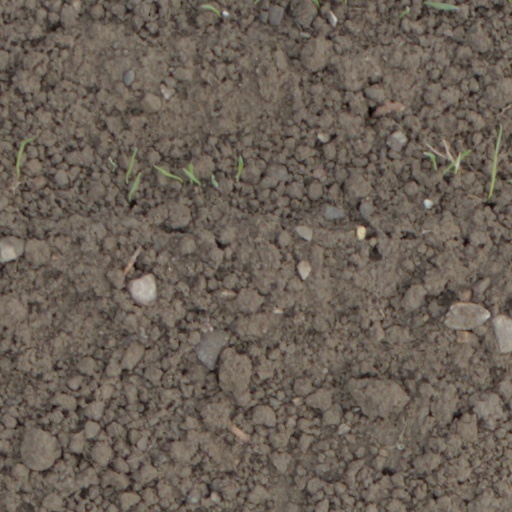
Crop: wheat